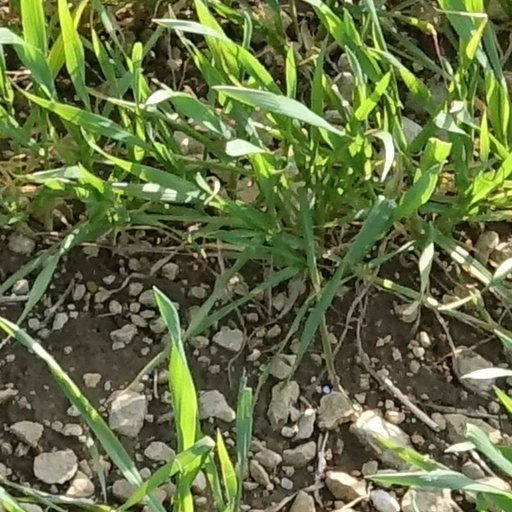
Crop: wheat